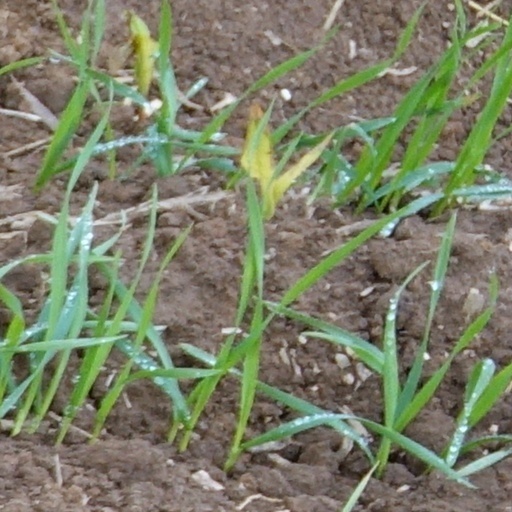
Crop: wheat